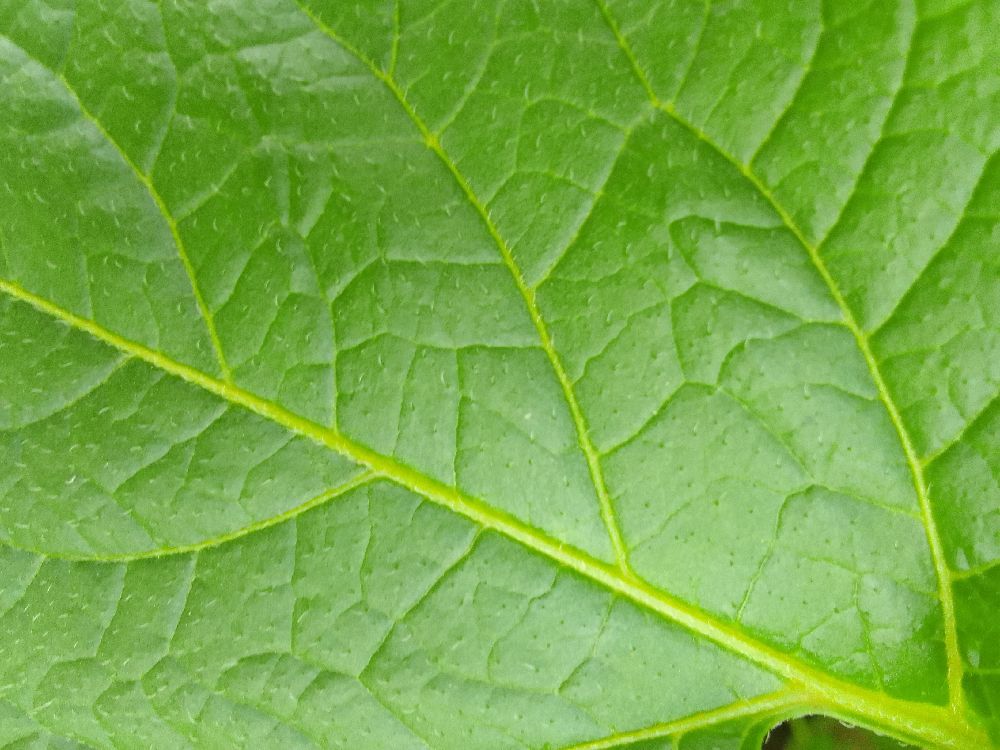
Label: Healthy